Yoga as exercise

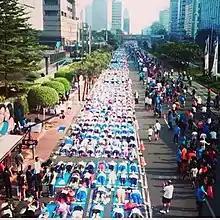
Yoga in public, Jakarta, 2013. The participants are relaxing in Shavasana.

Three changes around the 1960s allowed yoga as exercise to become a worldwide commodity. People were for the first time able to travel freely around the world: consumers could go to the east; Indians could migrate to Europe and America; and business people and religious leaders could go where they liked to sell their wares. Secondly, people across the Western world became disillusioned with organised religion, and started to look for alternatives. And thirdly, yoga became an uncontroversial form of exercise suitable for mass consumption, unlike the more religious or meditational forms of modern yoga such as Siddha Yoga or Transcendental Meditation. This involved the dropping of many traditional requirements on the practice of yoga, such as giving alms, being celibate, studying the Hindu scriptures, and retreating from society.